El Terrible Toreador

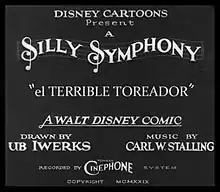

El Terrible Toreador is a 1929 animated short film produced by Walt Disney Studios in the "Silly Symphonies" series. The short's copyright was renewed in 1957, so it entered the US public domain on January 1, 2025.